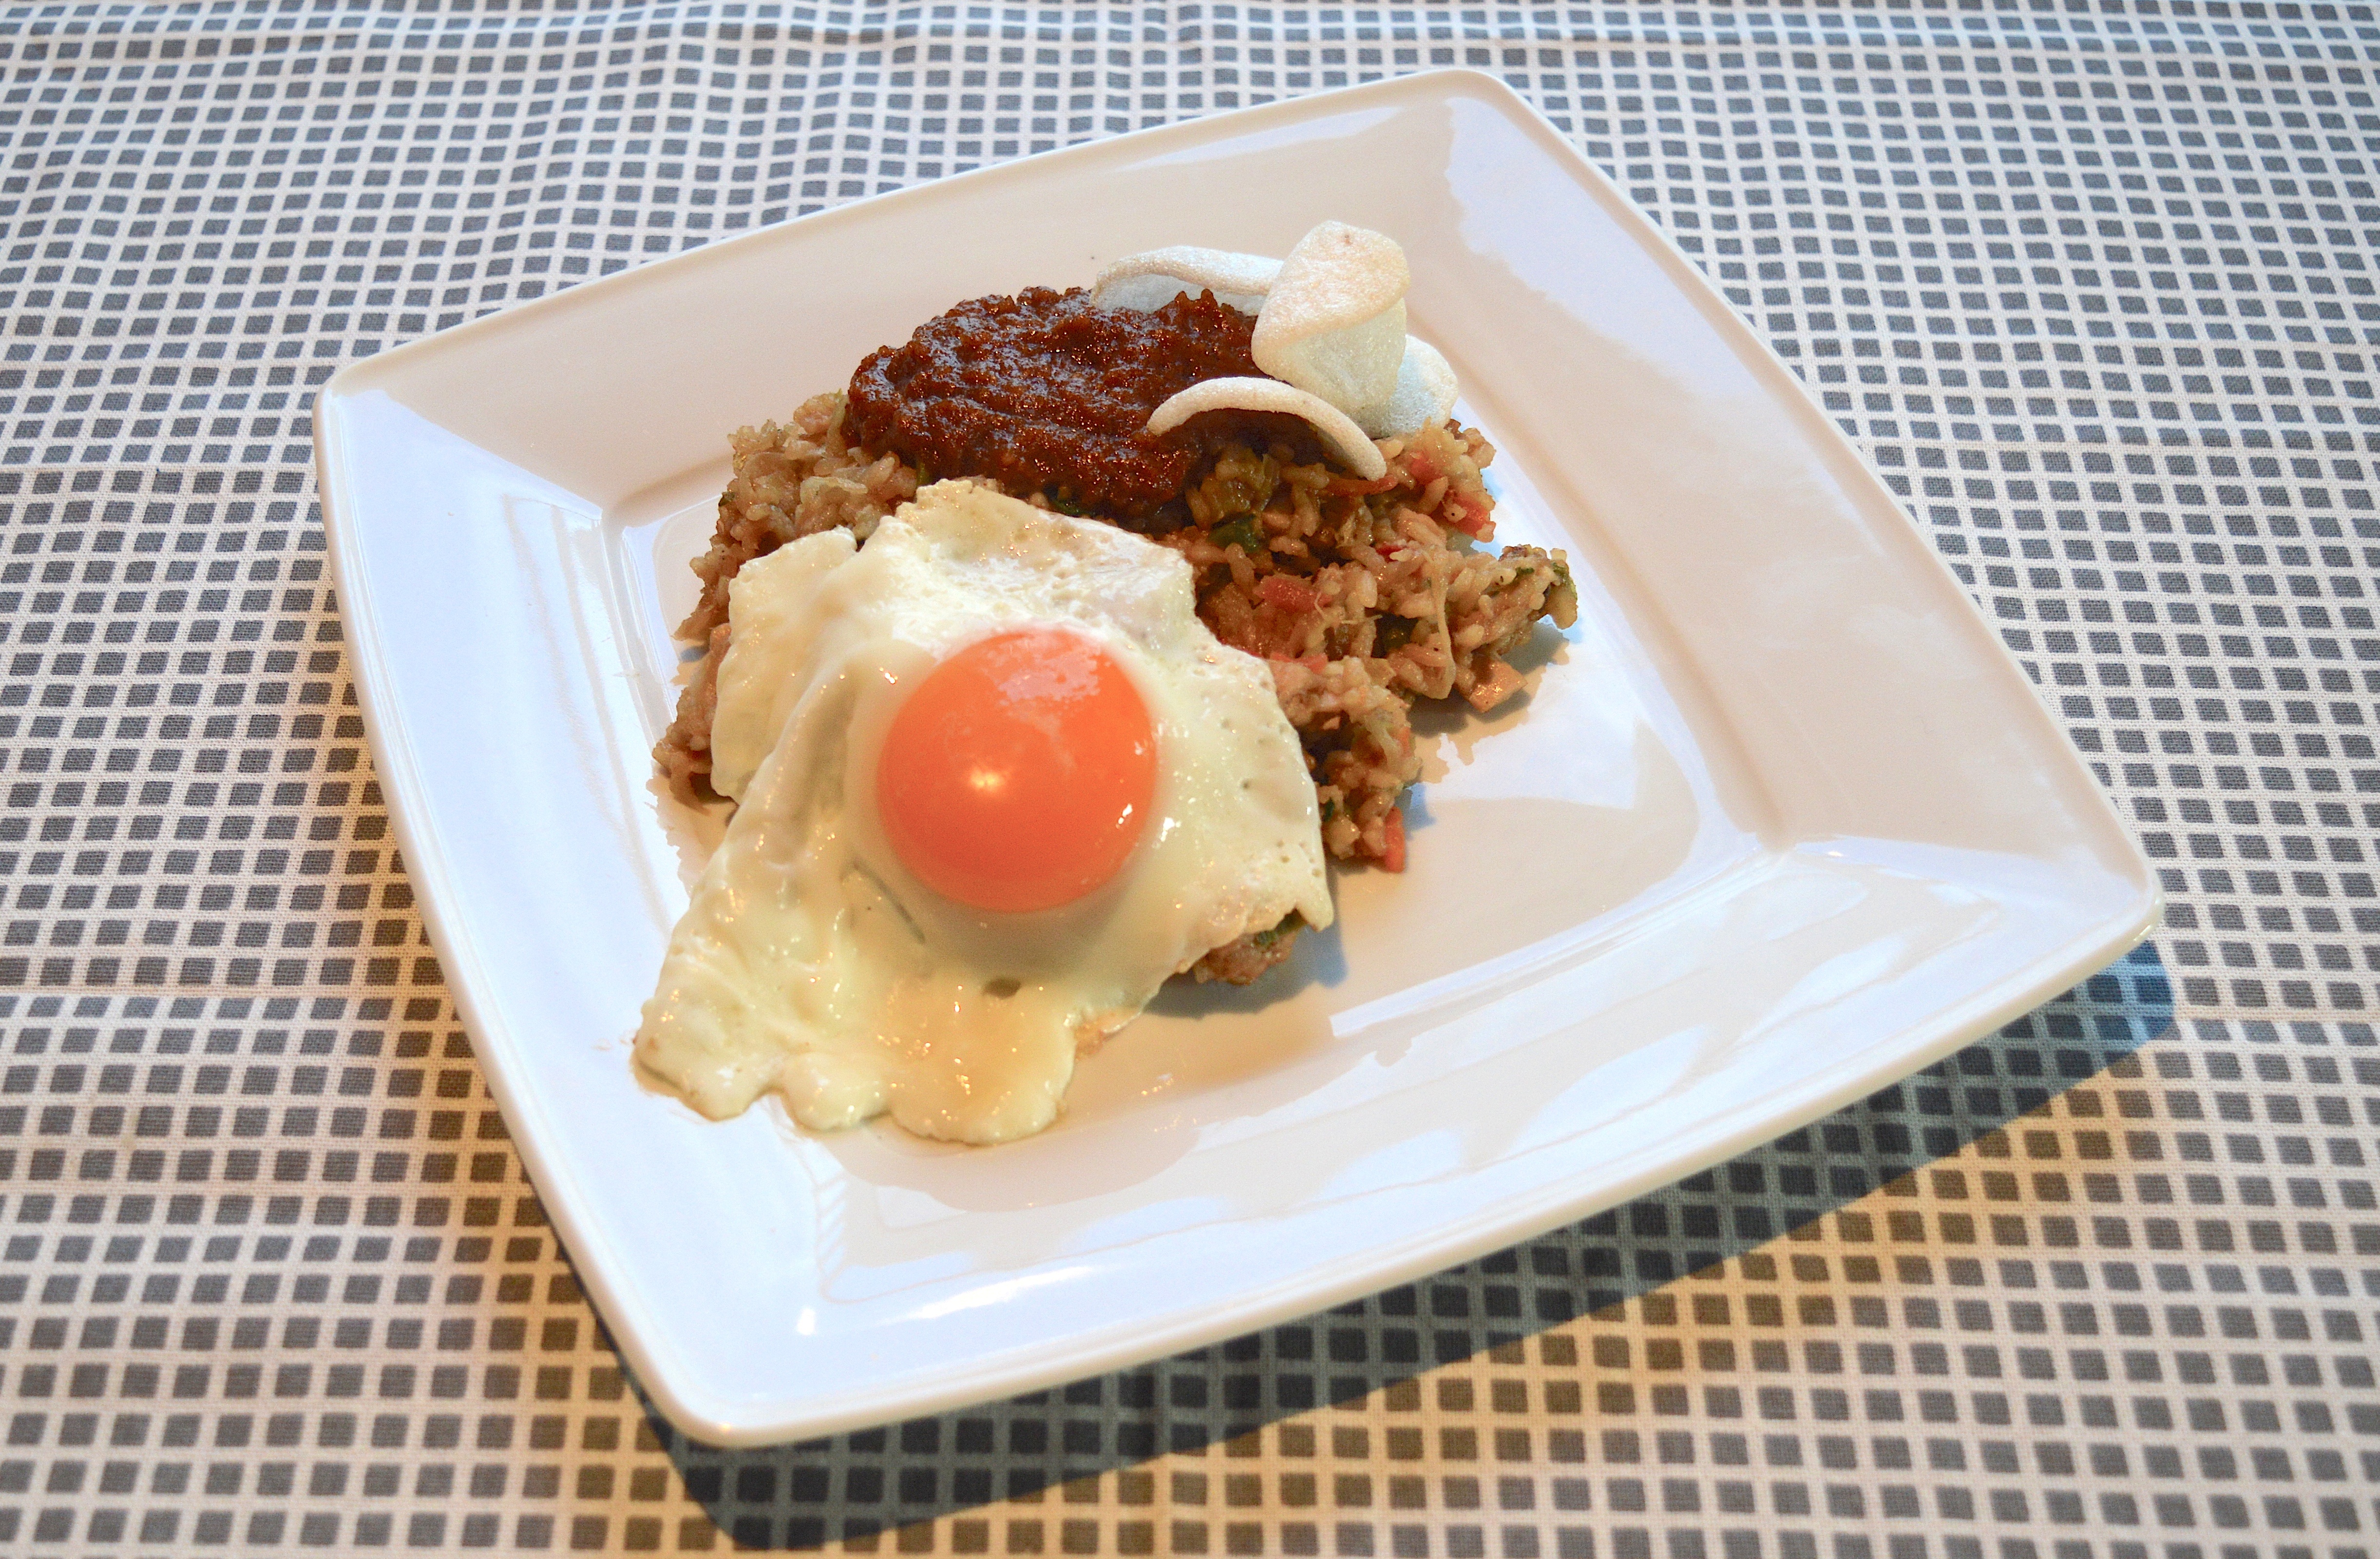
dish, meal, food, produce, breakfast, ice cream, dessert, lunch, cuisine, egg, bali, nasi, kroepoek